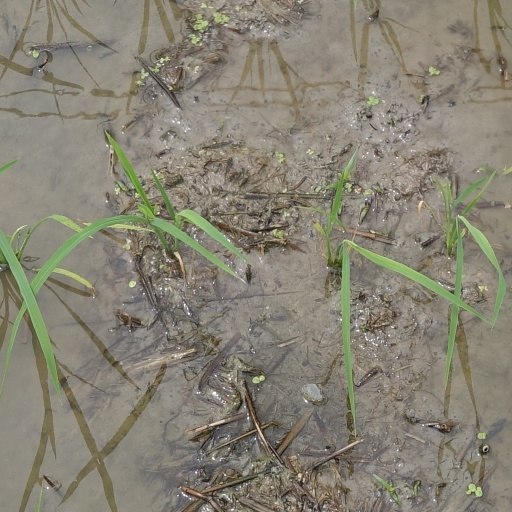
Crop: rice